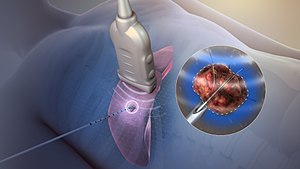
Radiofrekvensablation
Illustration af udførelse af radiofrekvensablation
Radiofrekvensablation er en medicinsk procedure hvor en del af det elektriske ledningssystem i hjertet, en tumor eller andet abnormt væv fjernes eller ødelægges via den varme, der genereres via radiobølger med radiofrekvens, med det mål at lindre eller helbrede en sygdom eller et symptom. En vigtig fordel ved at bruge radiobølger – frem for de tidligere anvendte behandlinger med lavfrekvent vekselstrøm eller pulser af jævnstrøm – er at det ikke stimulerer nerver eller hjertemuskulatur direkte, hvorfor det kan anvendes uden at lægge patienten i fuld bedøvelse. RFA er blevet stadig mere populært over de seneste 15 år og har vist lovende resultater.